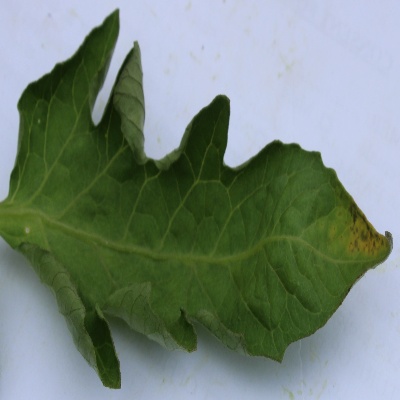
Crop: Tomato
Condition: leaf curl